Exmor

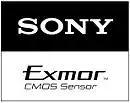
Sony Exmor Logo

Exmor is a technology developed by Sony and implemented on some of their CMOS image sensors. It performs on-chip analog/digital signal conversion and two-step noise reduction in parallel on each column of the CMOS sensor.